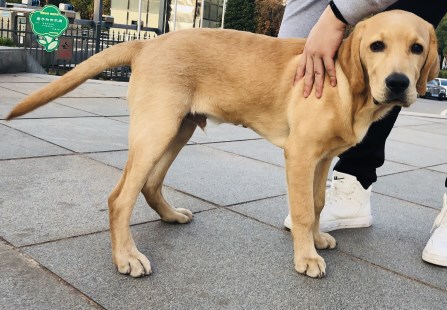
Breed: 3580-n000122-Labrador_retriever